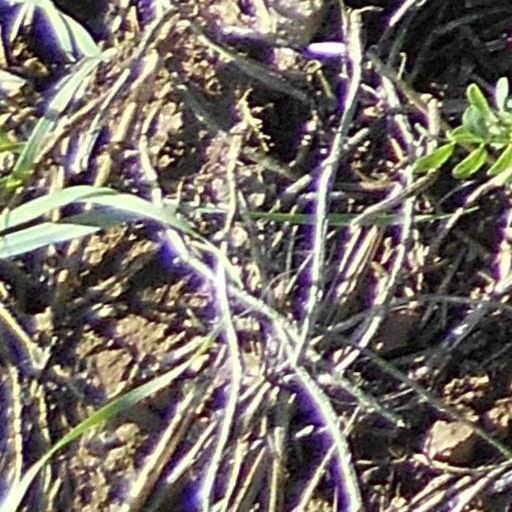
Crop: wheat